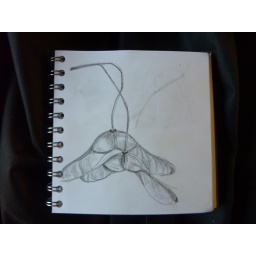
I collected these sycamore 'aeroplanes' in the recreation ground behind our house while walking the dog.